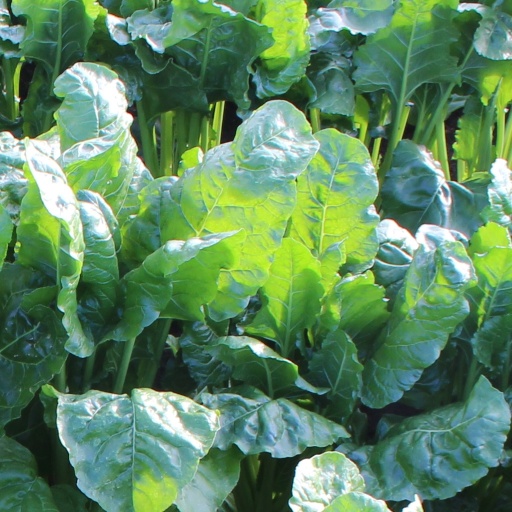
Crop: sugar beet